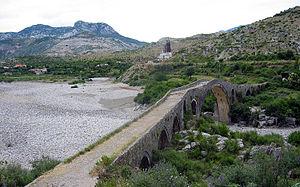
Le pont de Mes est un pont situé dans le village de Mes, à environ cinq kilomètres à vol d'oiseau au nord-est de Shkodër, dans le nord-ouest de l'Albanie. Il enjambe la rivière Kir sur 108 m, ce qui en fait l'un des plus longs ponts ottomans de la région. Il a été construit à l'initiative de Kara Mahmud Bushati, le gouverneur ottoman local vers 1780 dans le cadre de la création d'une route desservant la vallée de Kir et Pristina.